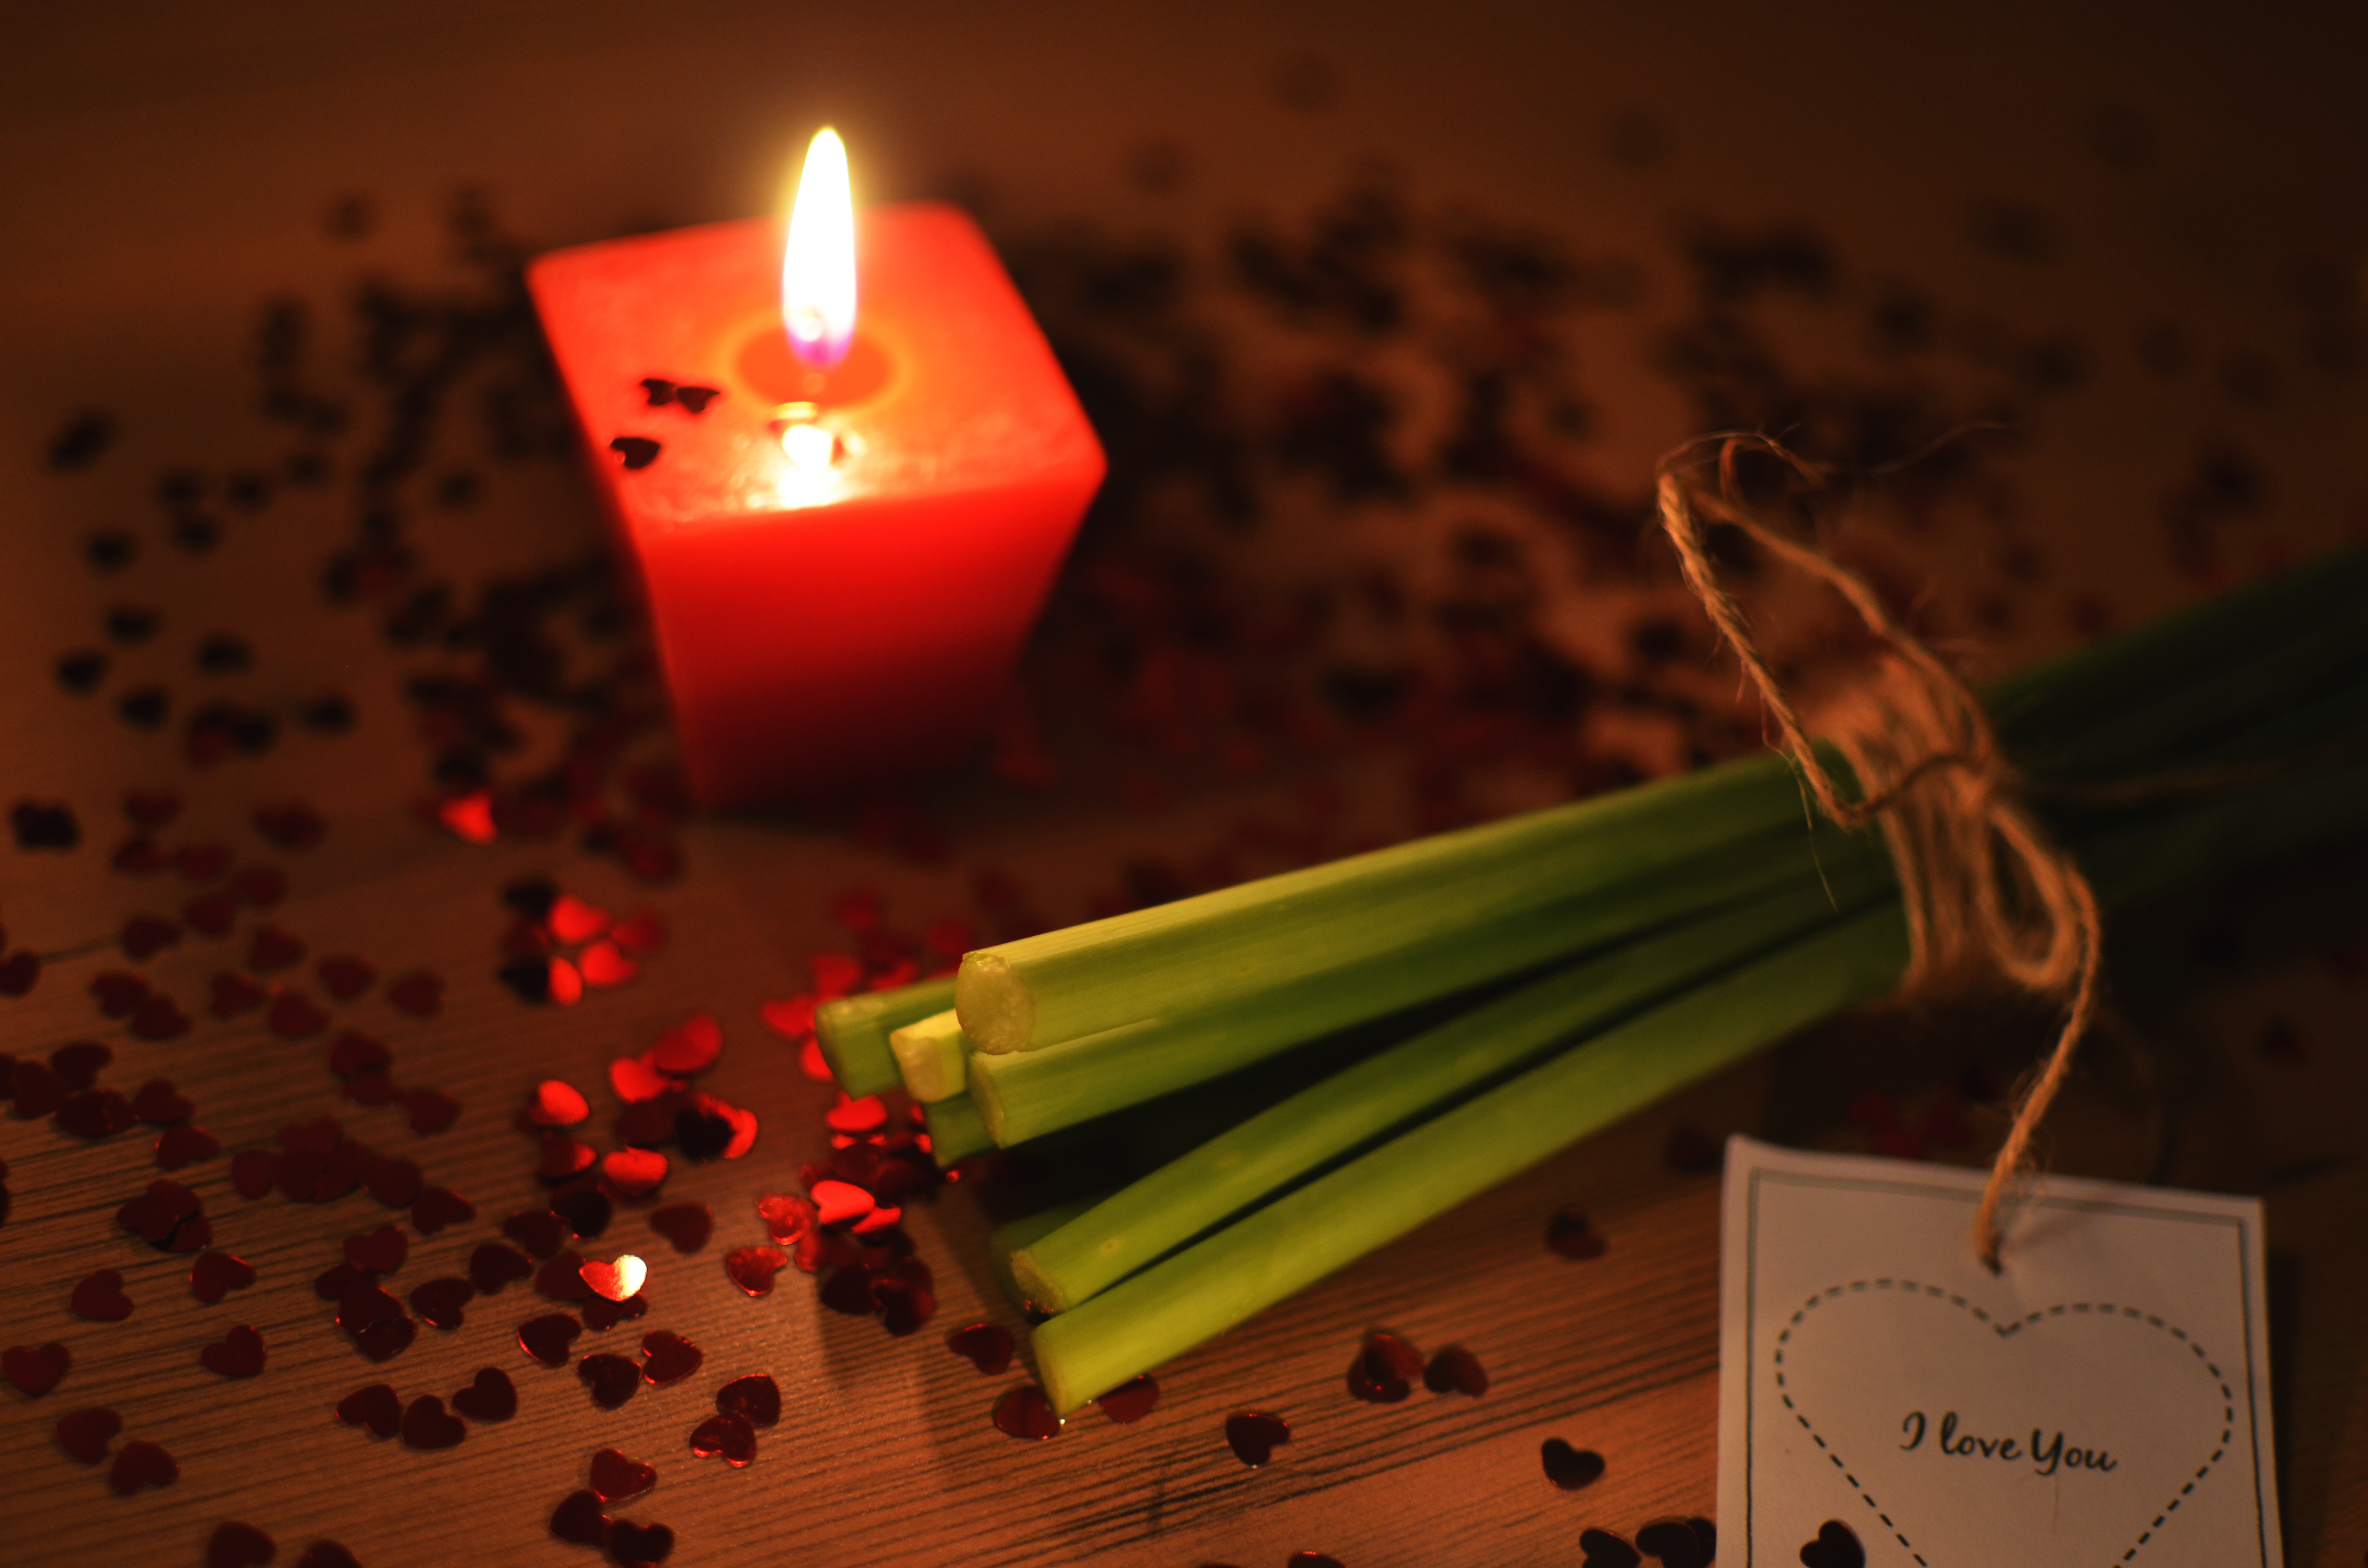
flower, petal, love, gift, red, color, holiday, romance, romantic, candle, christmas, lighting, decor, present, christmas decoration, candlelight, macro photography, flavor